Þorgerðr Hölgabrúðr and Irpa

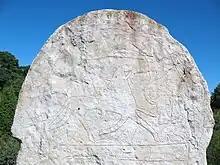
The Stenbro picture stone on Gotland is one of several image stones that depict a dead man being received by a valkyrie in the afterlife.

Hilda Ellis Davidson counts Þorgerðr and Irpa as examples of guardian goddesses in Germanic paganism, and compares their roles to that of the dísir and valkyries. Davidson says that if Helgi is the mythical founder of Hålogaland, it would explain Þorgerðr's last name ("bride of Helgi") and that, subsequently, she would be the wife of each ruler of the kingdom in turn. Substantially the same argument has been advanced by McKinnell. Davidson compares this role to accounts of kings or leaders being granted entry into Valhalla in the Viking Age, that the idea of a guardian goddess welcoming kings was essentially an aristocratic concept, and that a tradition such as this could explain noble valkyries welcoming dead kings into the after life, using the poem "Hákonarmál" as an example.